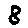
Label: 8